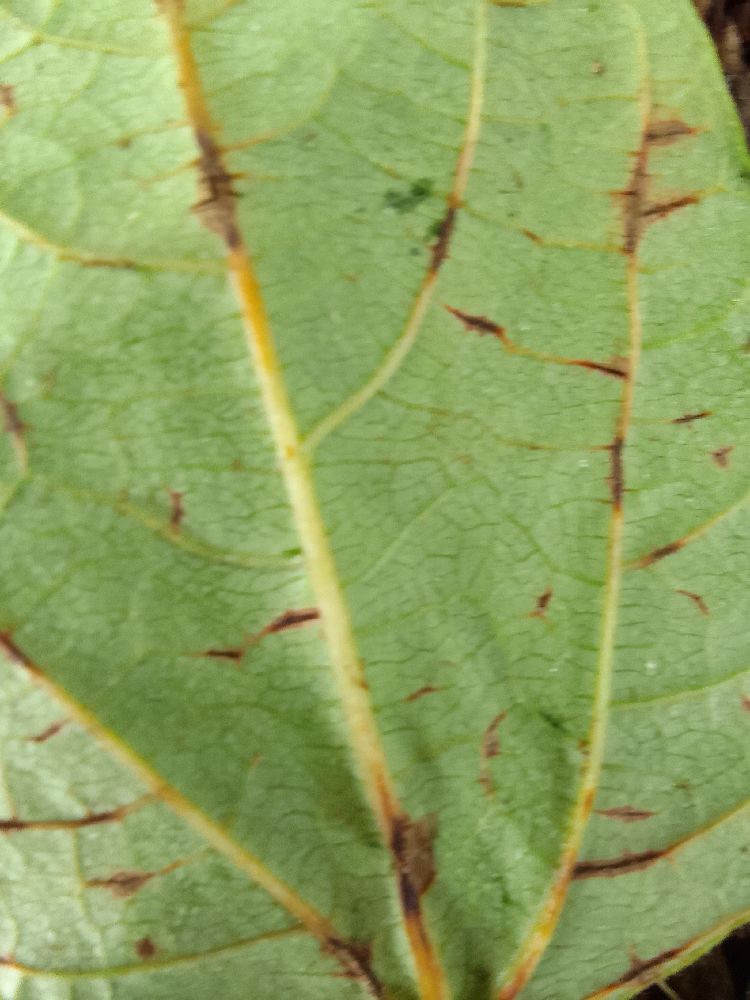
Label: anthracnose